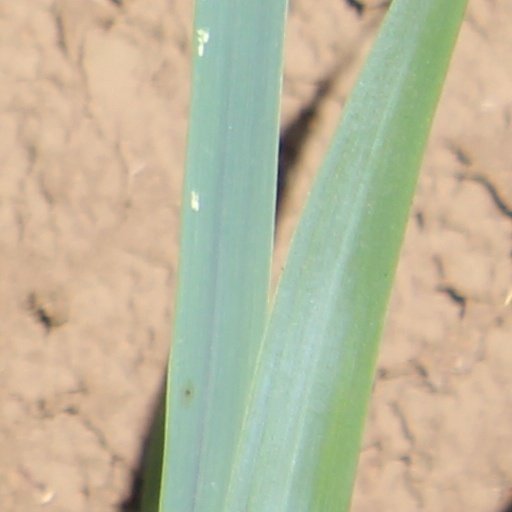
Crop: wheat